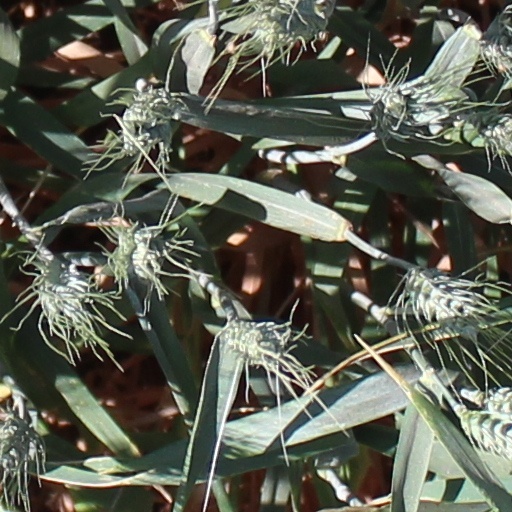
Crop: wheat